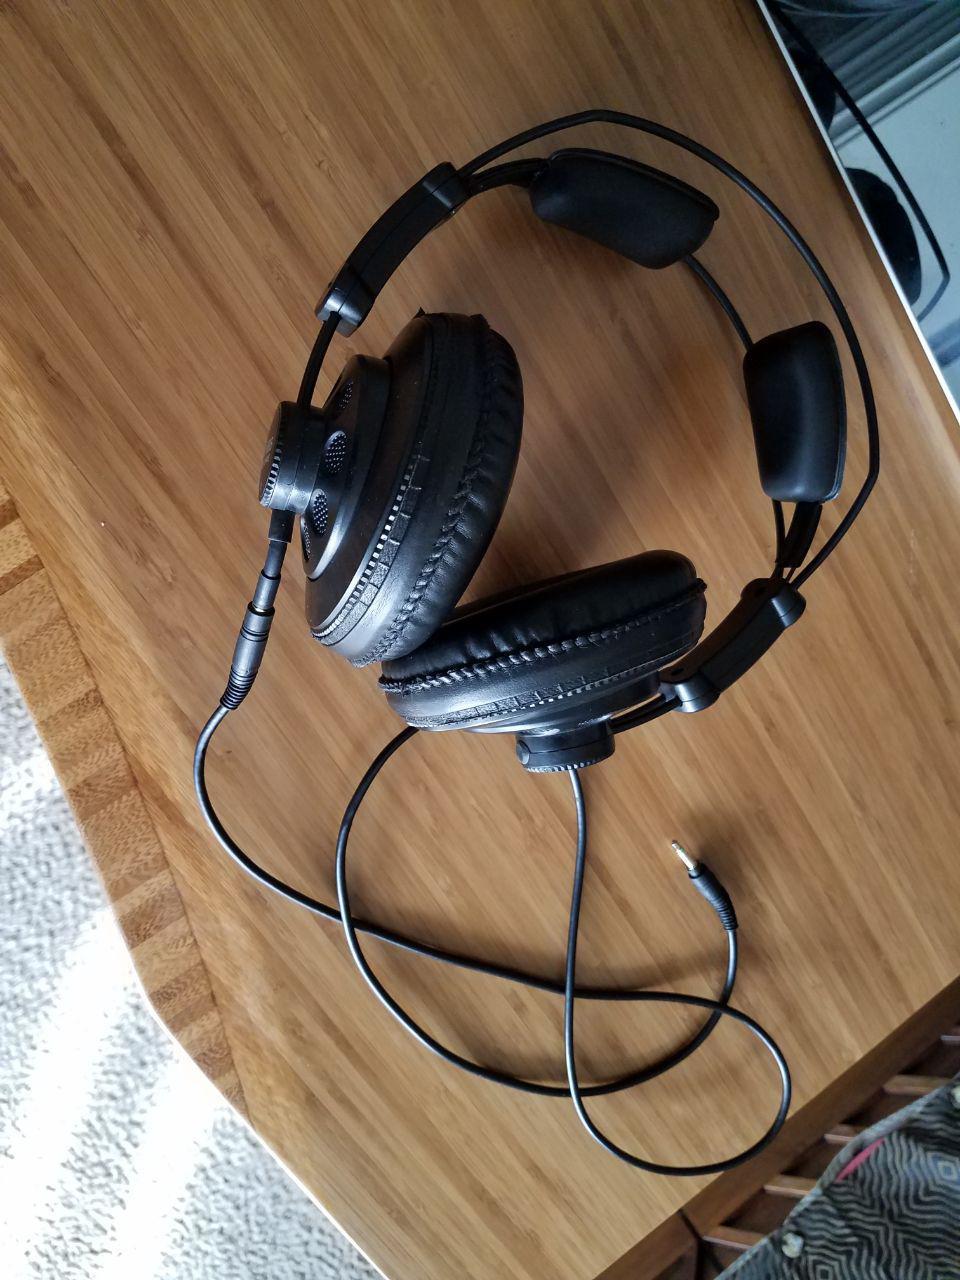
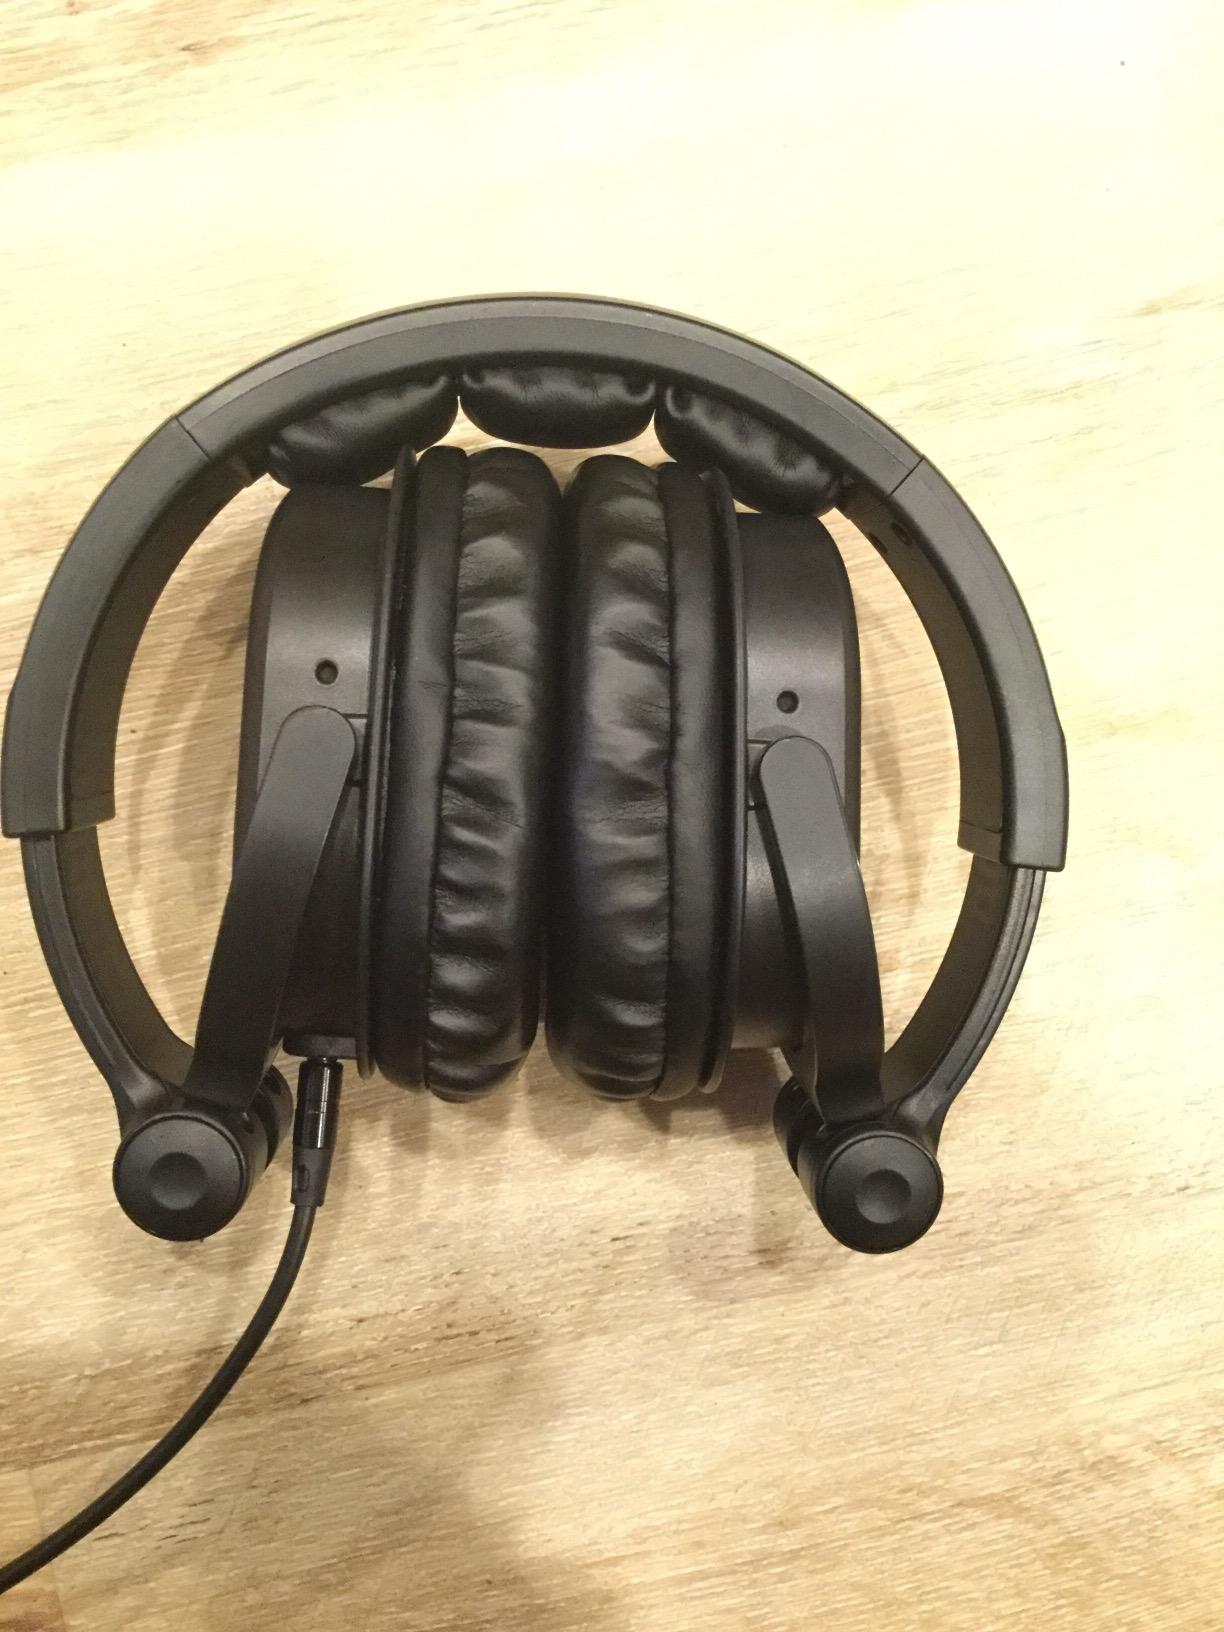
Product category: headphones
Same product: no